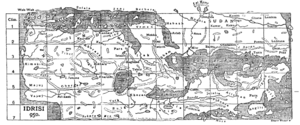
Berbera est une ville qui se trouve dans la région nord-ouest de l’État de la Somalie, ainsi que de l’État non reconnu Somaliland. La ville abrite l'un des rares ports en eau profonde de la Corne de l'Afrique.